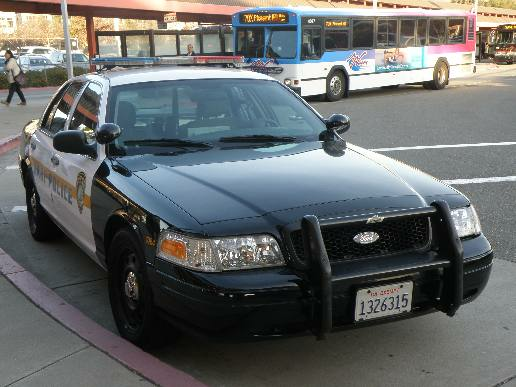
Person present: No